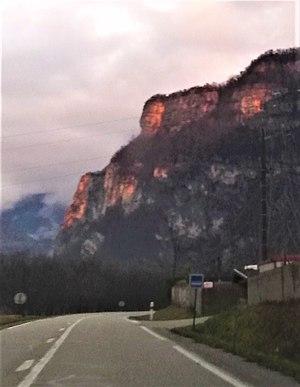
Bec de l'Échaillon en décembre 2019
Le bec de l'Échaillon est un promontoire rocheux qui culmine à 619 m d'altitude dans le département français de l'Isère en région Auvergne-Rhône-Alpes, et marque la limite septentrionale du massif du Vercors.